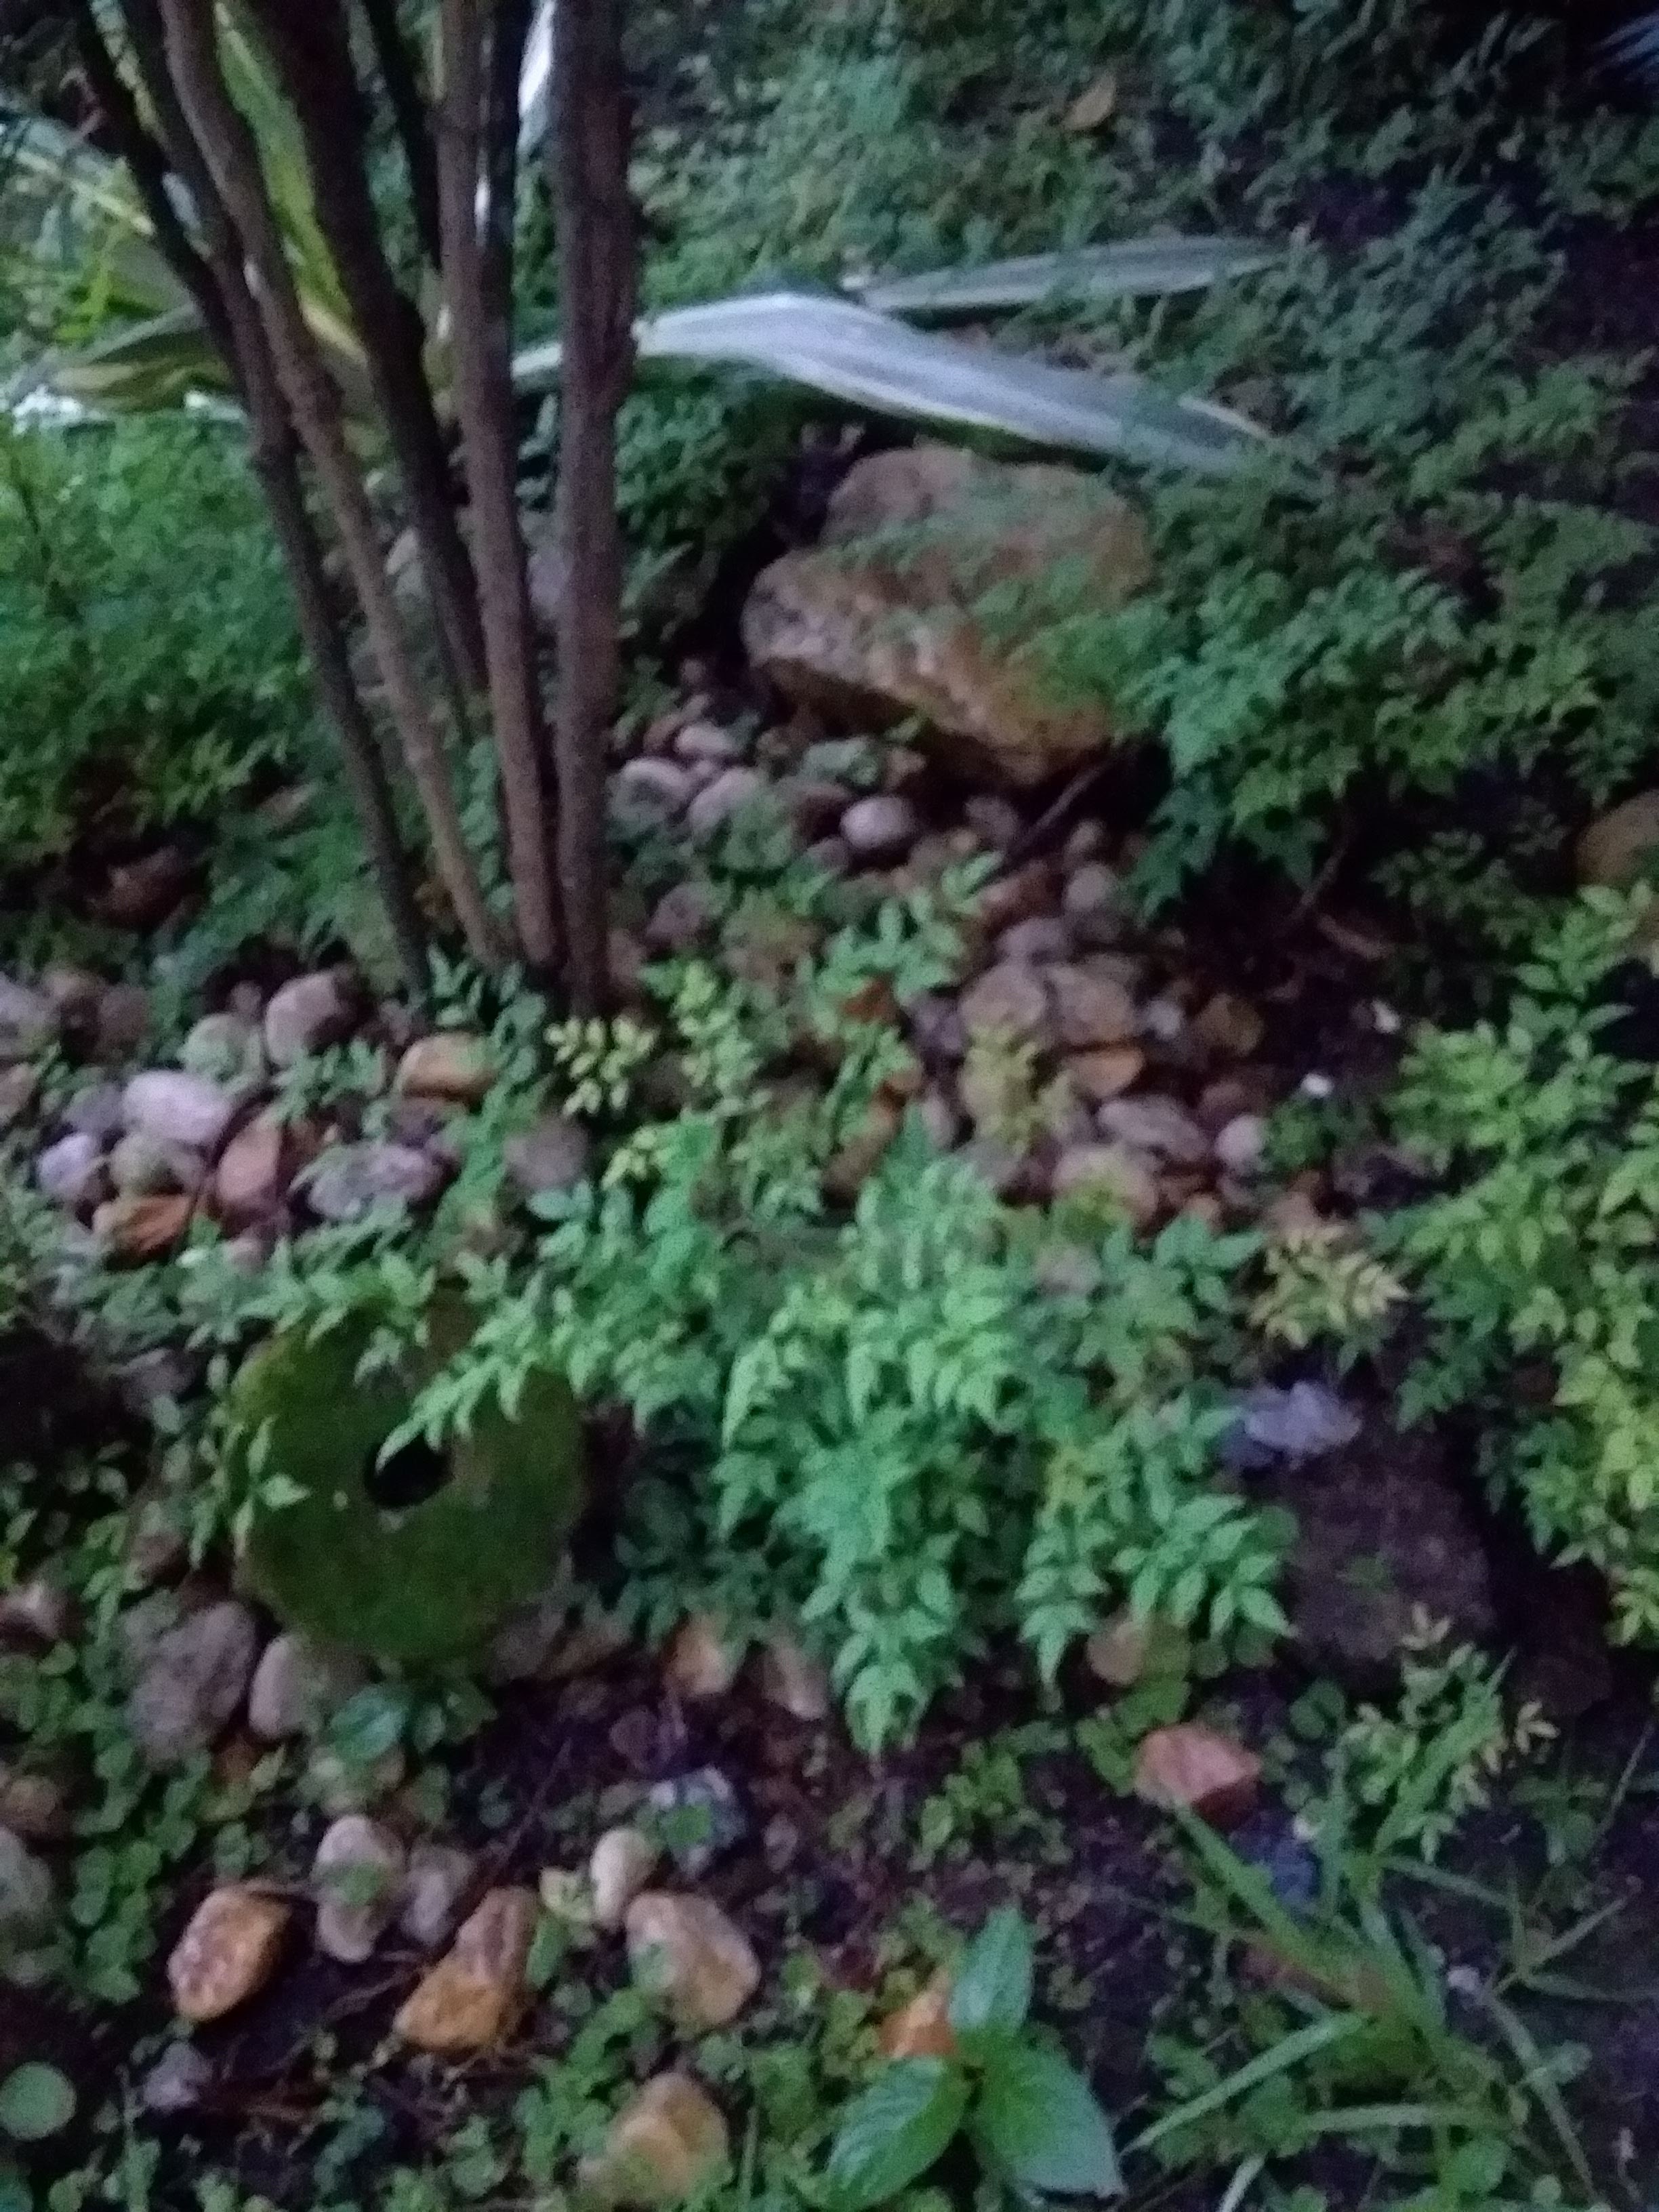
garden, plant, terrestrial plant, natural landscape, tree, wood, groundcover, shrub, grass, trunk, landscape, forest, woodland, temperate broadleaf and mixed forest, annual plant, soil, jungle, flowering plant, subshrub, riparian zone, landscaping, riparian forest, Northern hardwood forest, rock, herb, tropical and subtropical coniferous forests, old growth forest, vascular plant, trail, spring, deciduous, rainforest, shrubland, valdivian temperate rain forest, yard, herbaceous plant, backyard, perennial plant